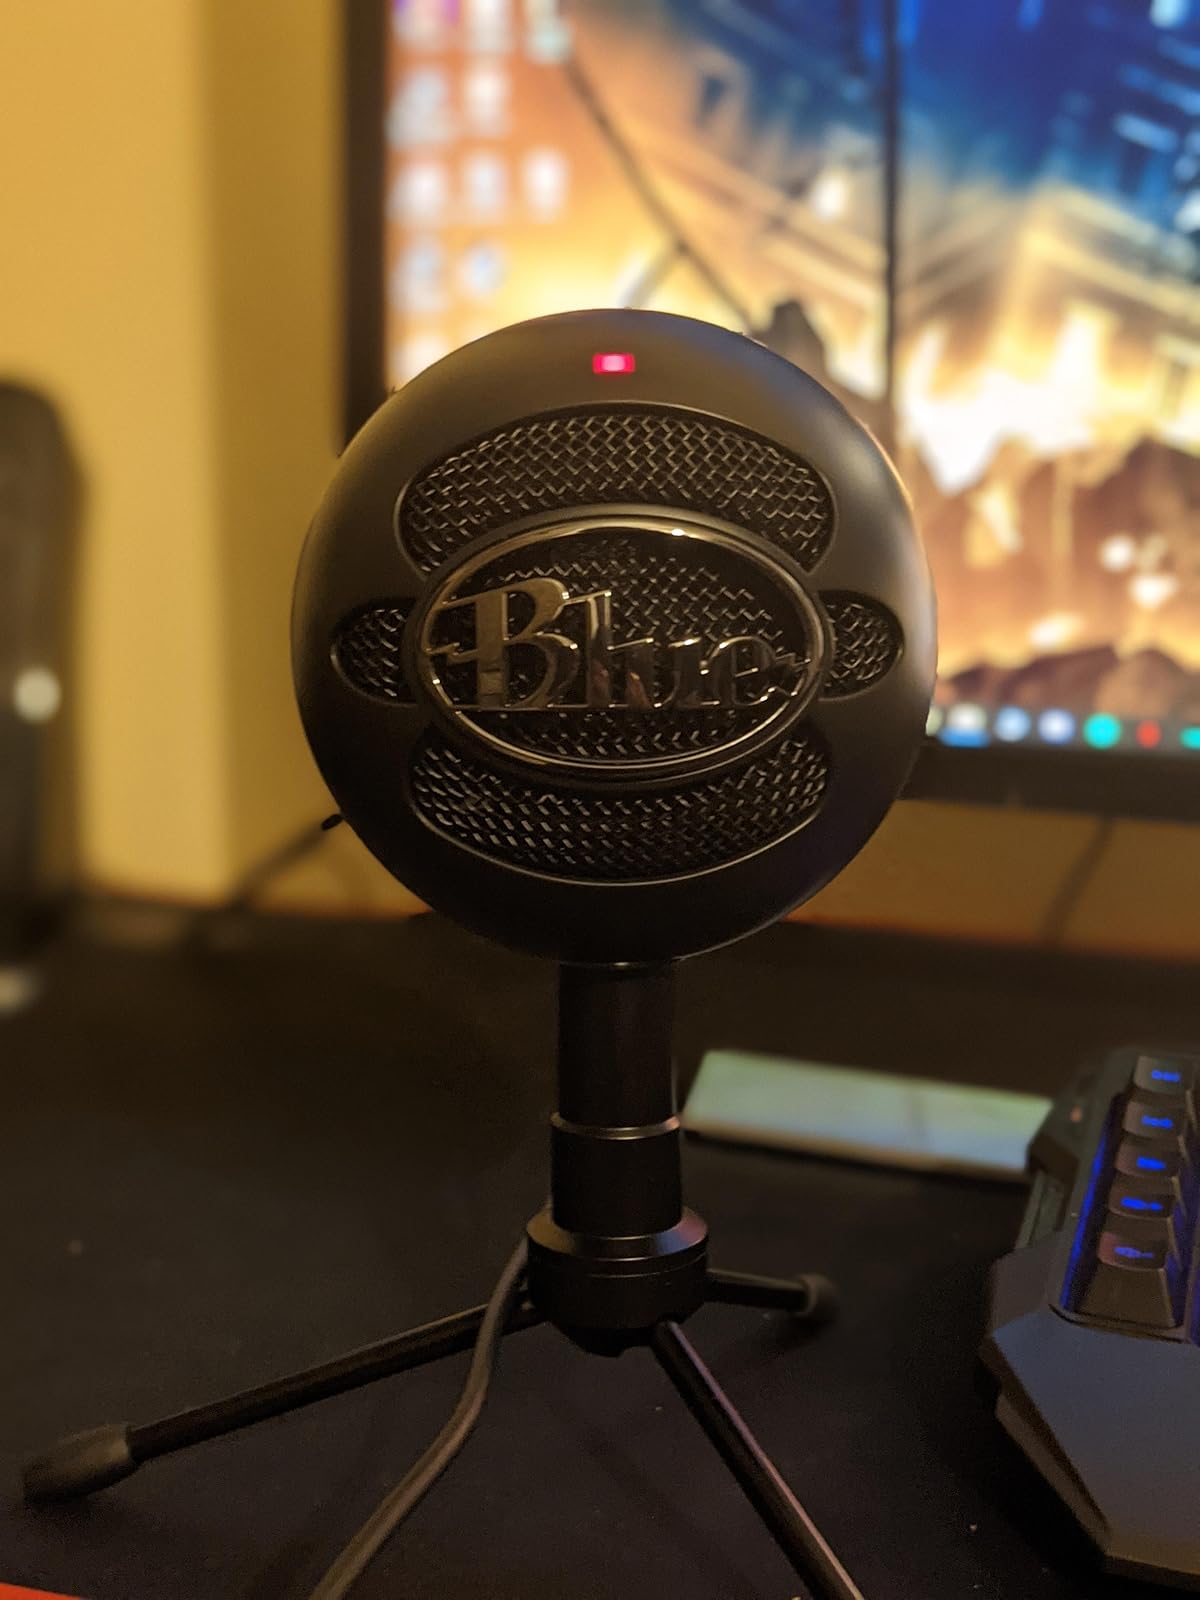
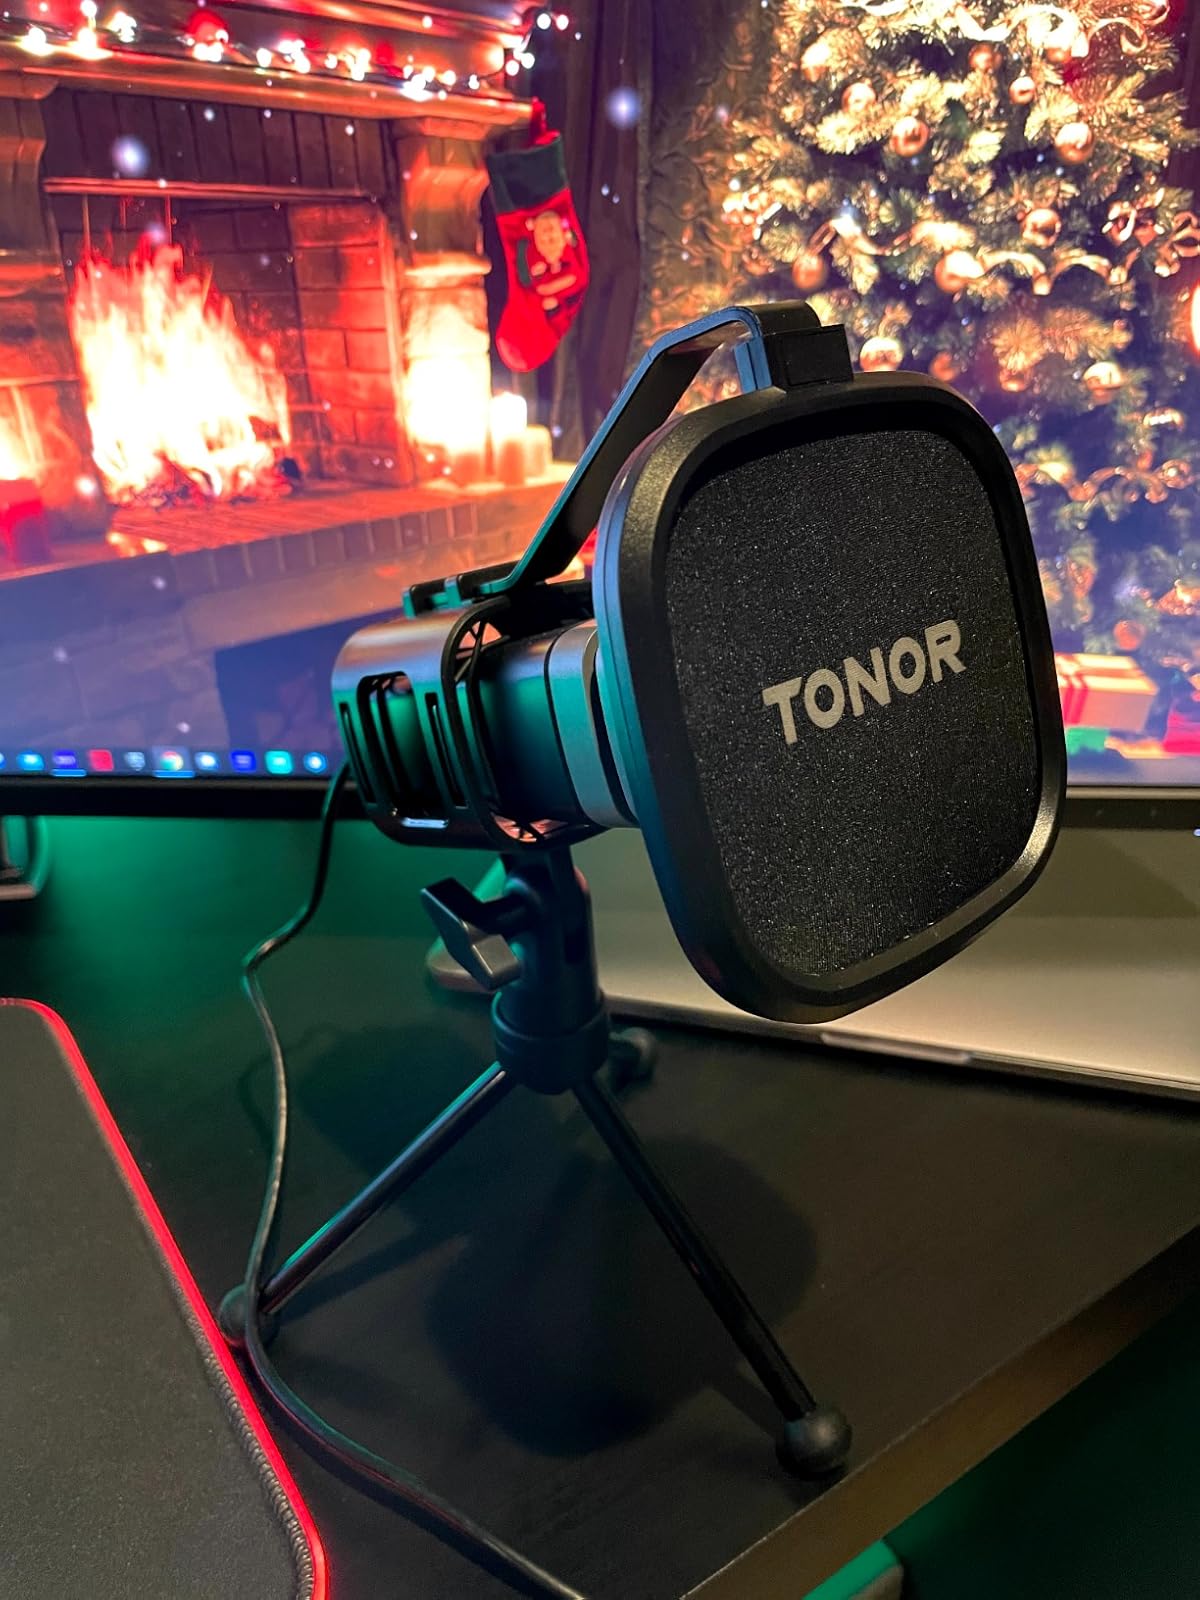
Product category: microphone
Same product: no